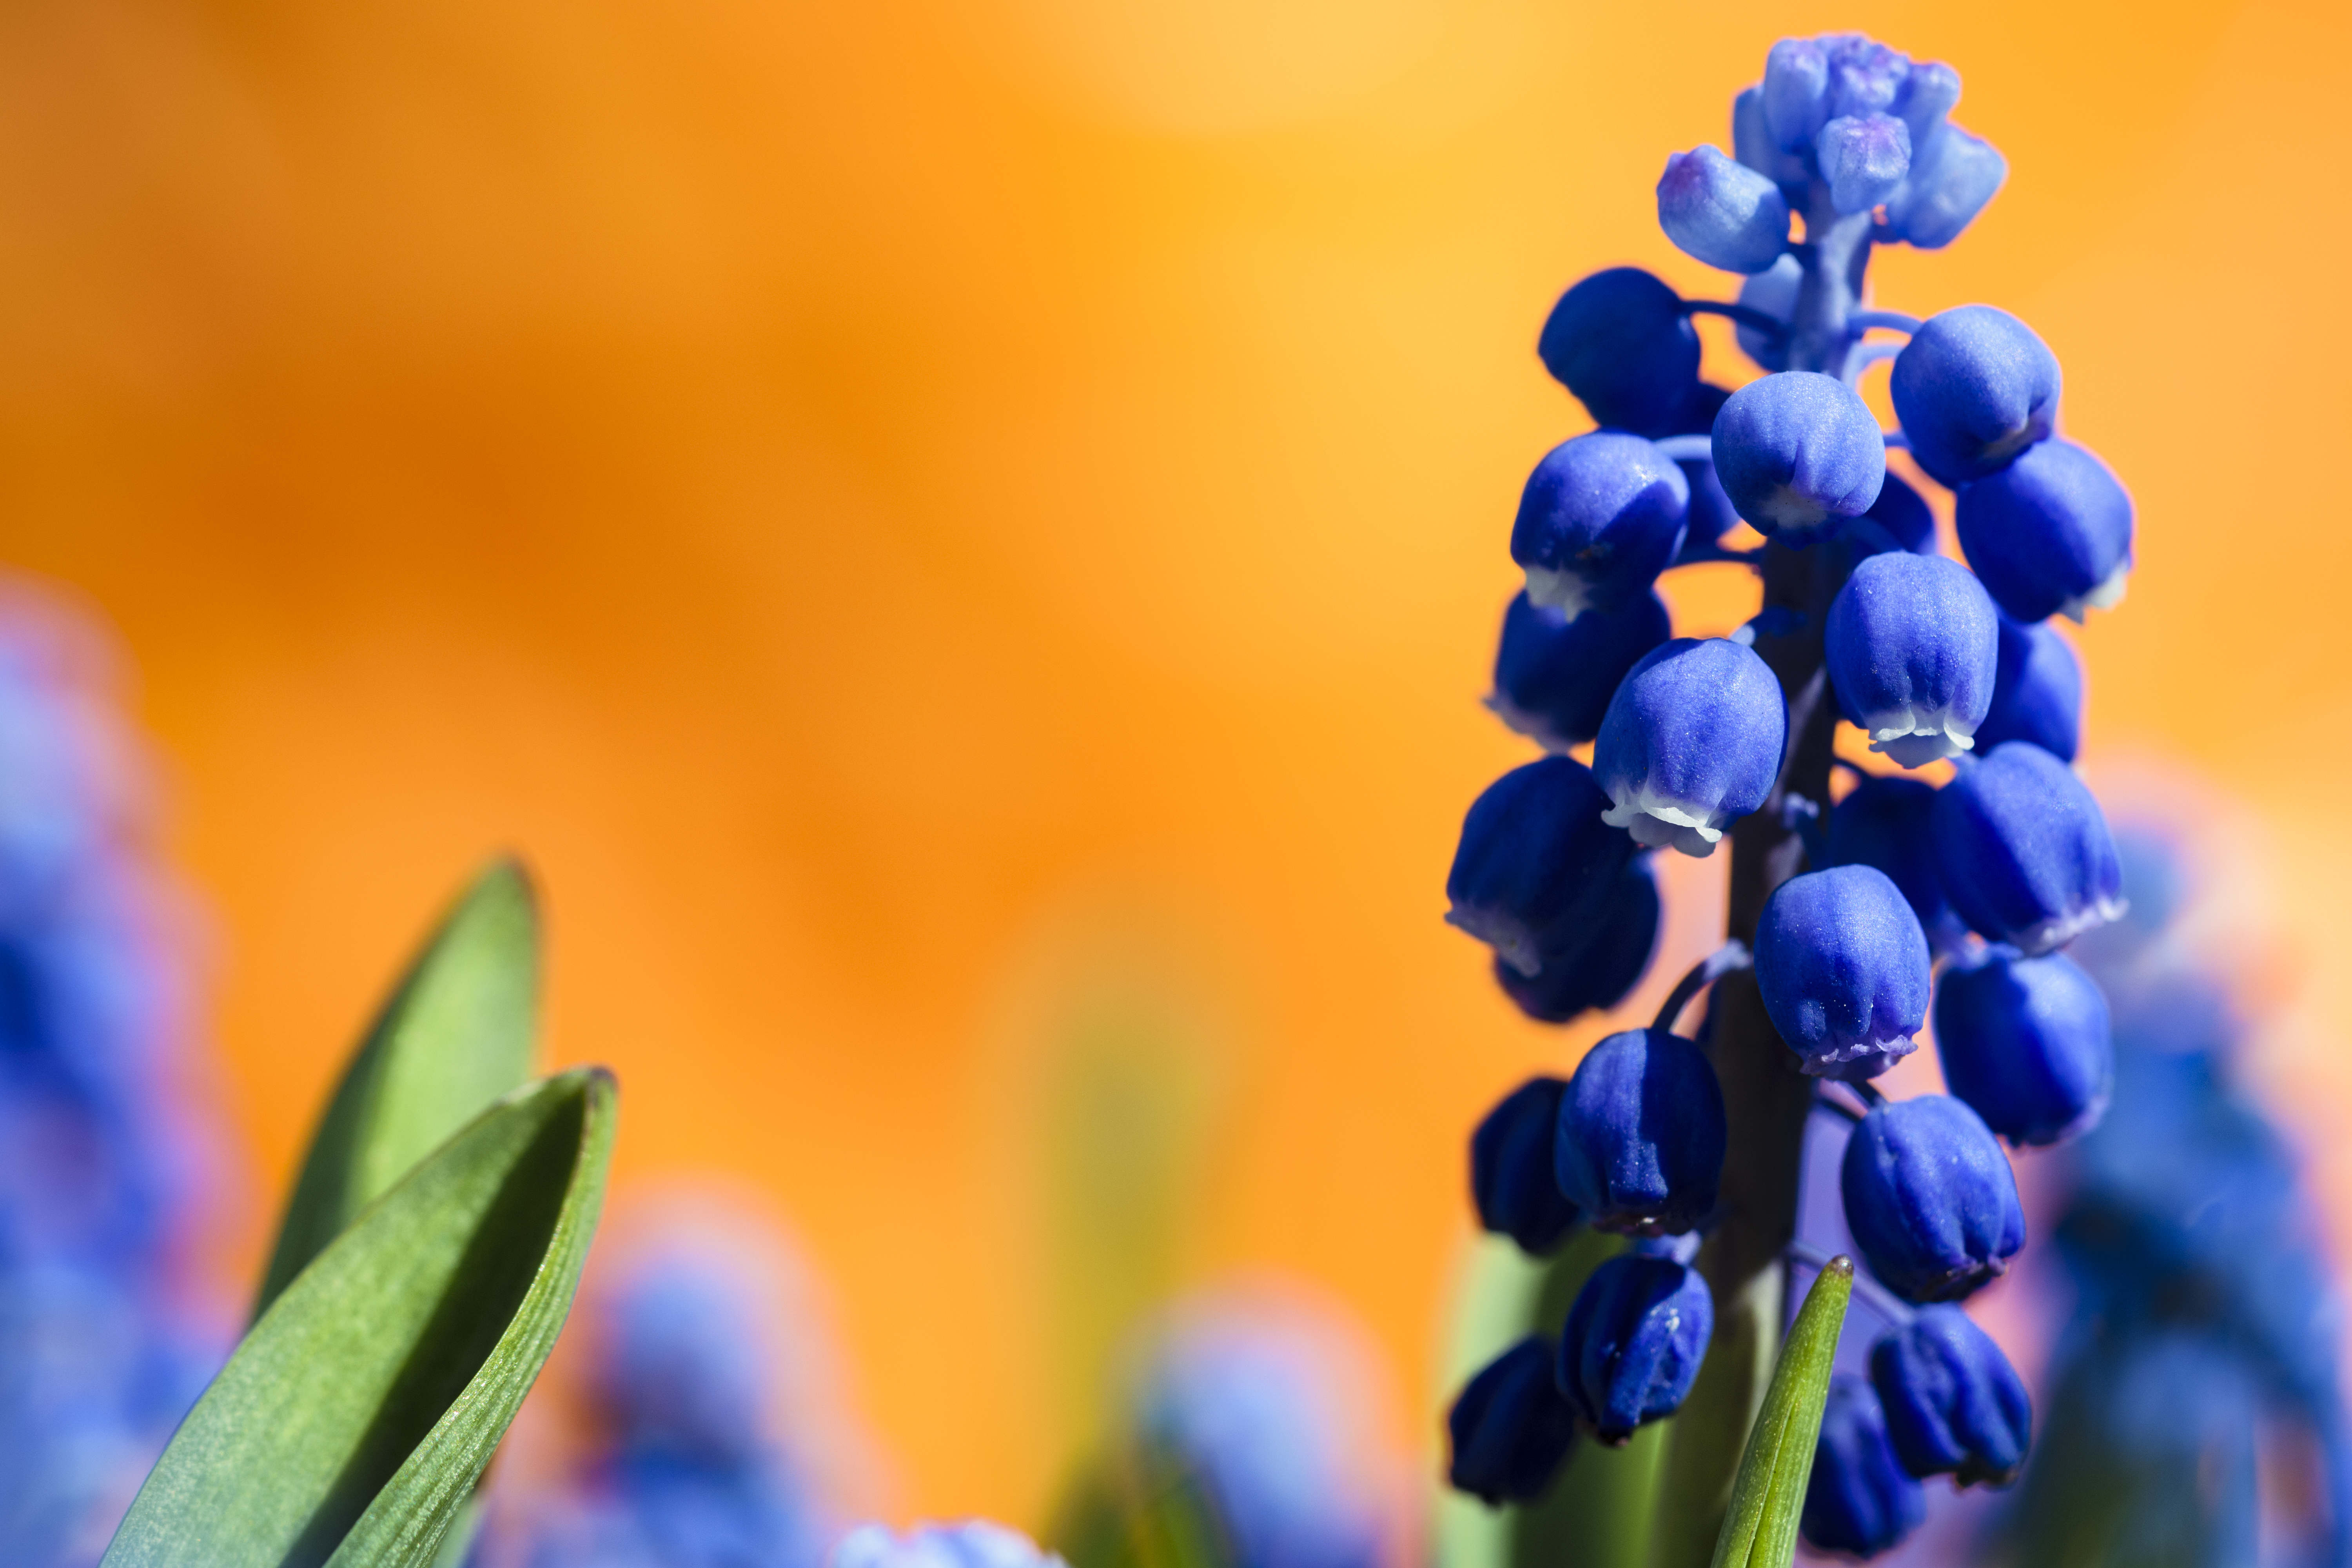
flower, flowering plant, blue, grape hyacinth, plant, bluebonnet, lavender, spring, lupin, petal, wildflower